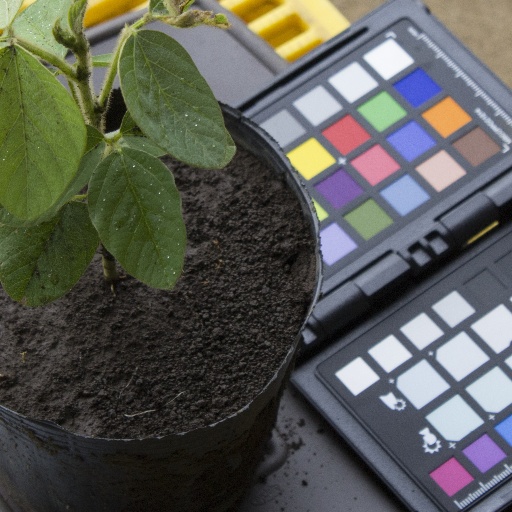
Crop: soybean